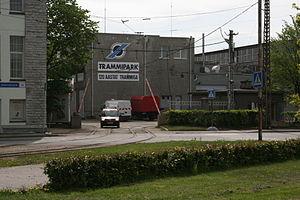
La route de Pärnu est une rue de Tallinn en Estonie.